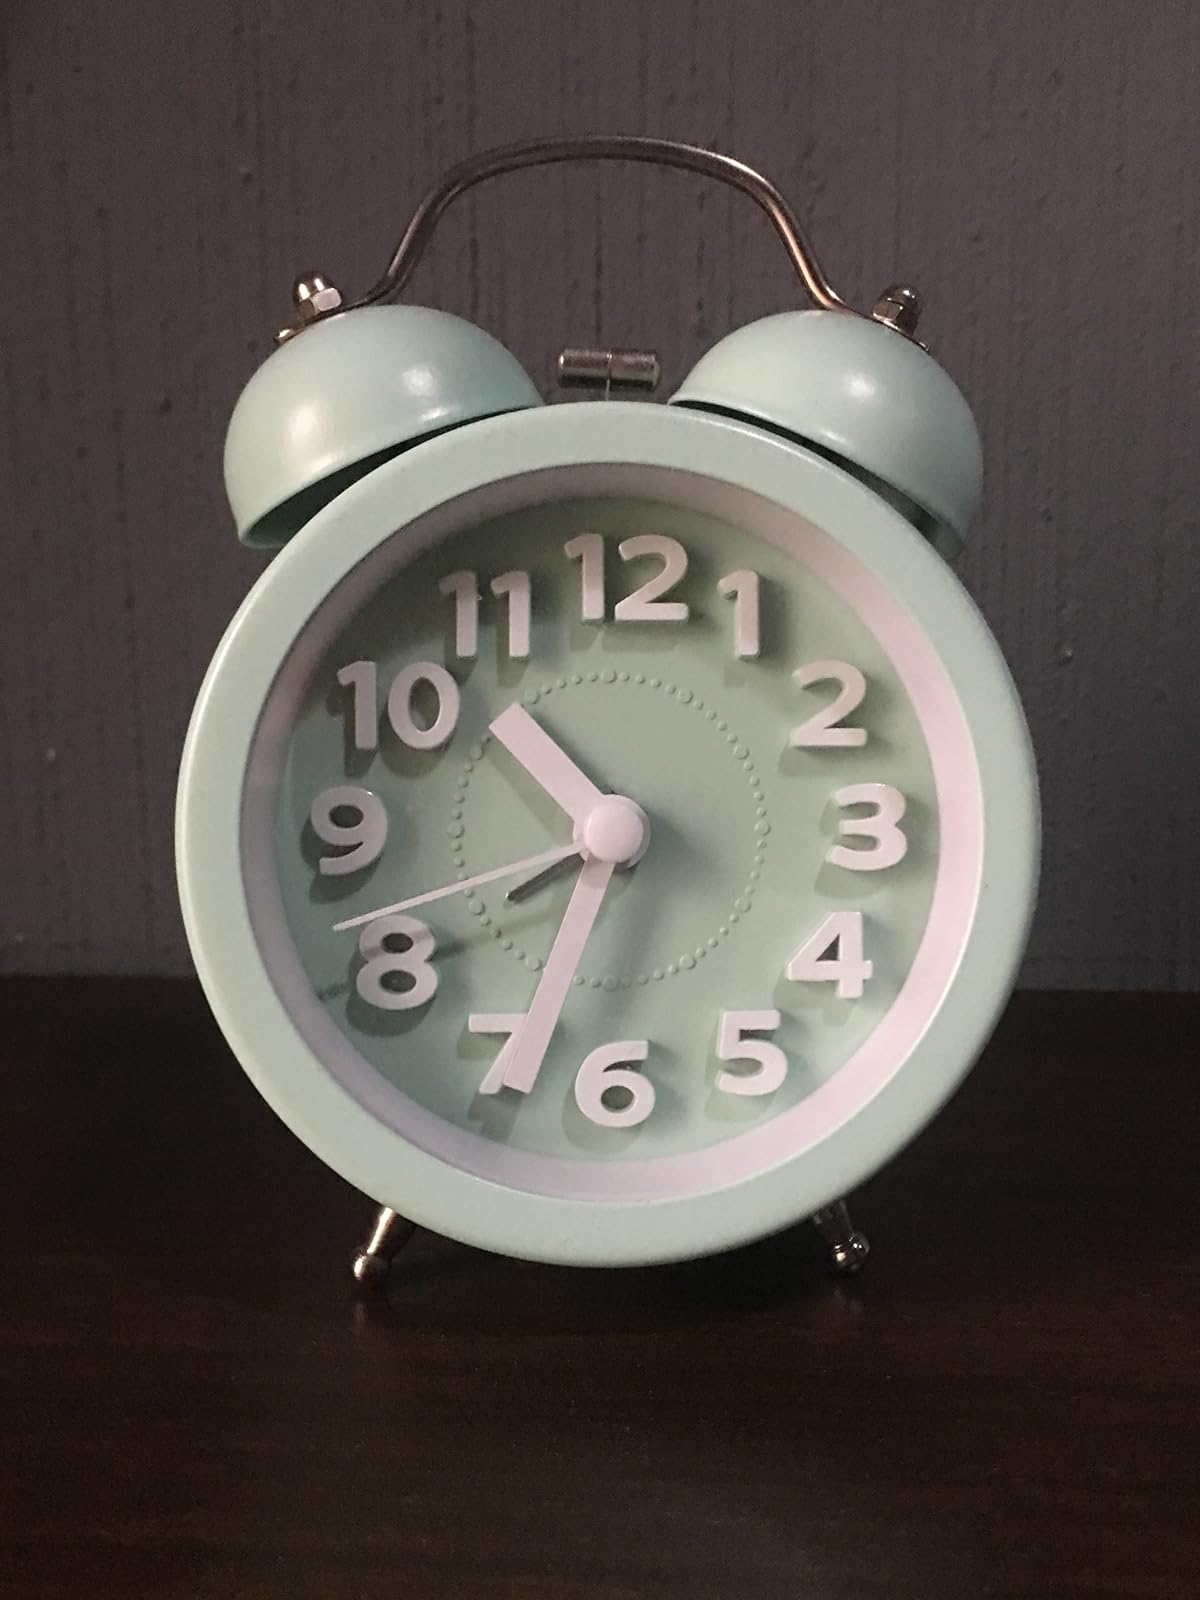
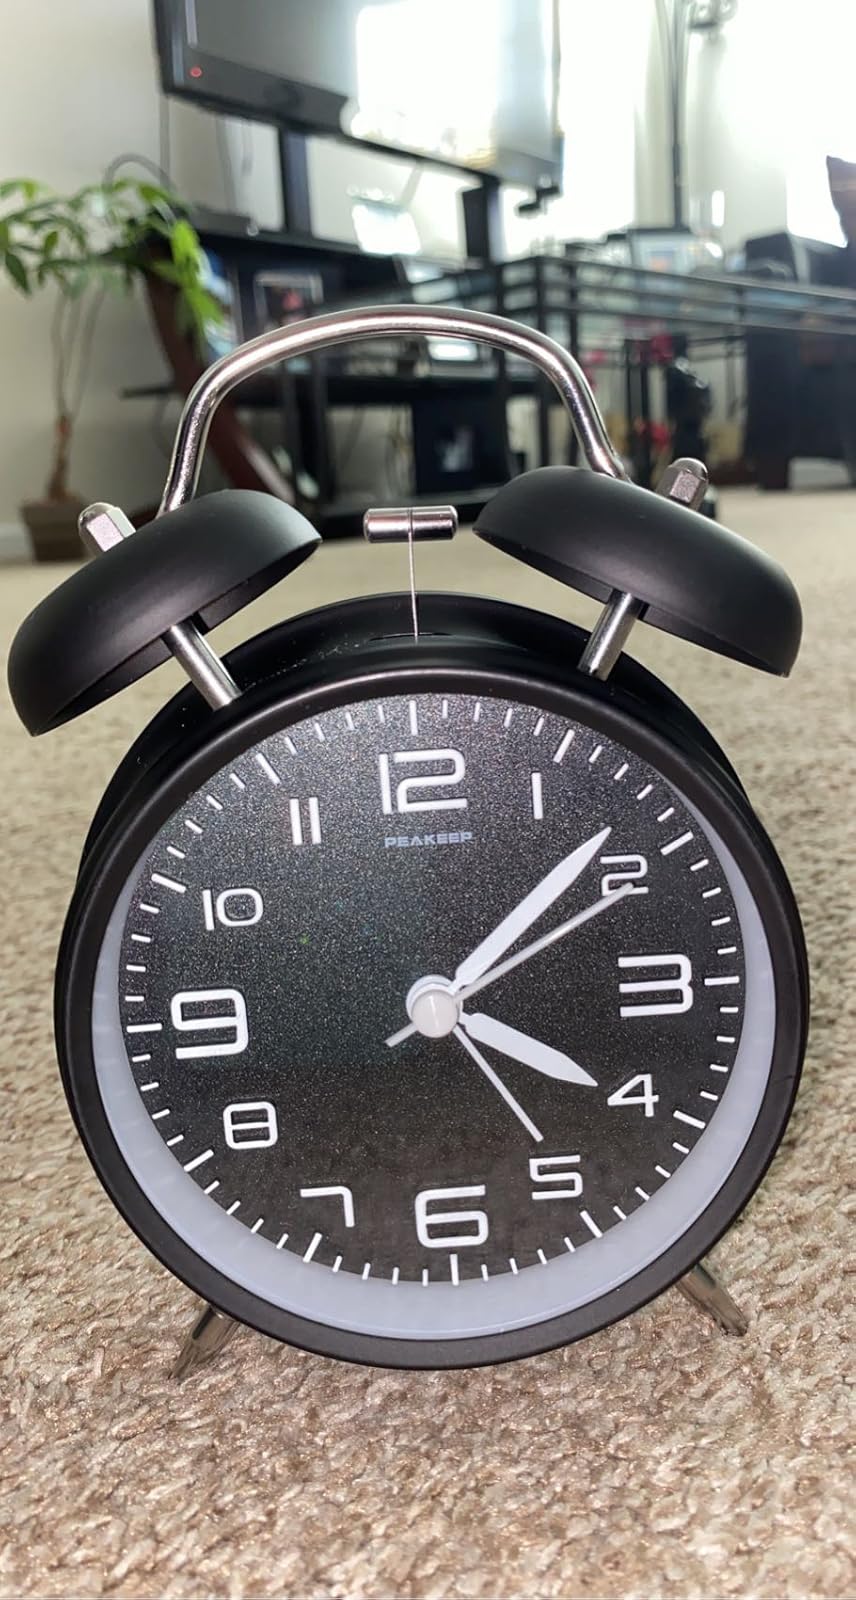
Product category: clock
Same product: no